Political positions of Richard Gordon

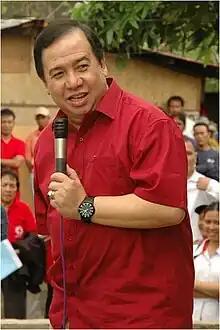
Senator and Philippine Red Cross Chairman Richard Gordon

One of the key elements in the scandal-rigged administration of President Gloria Macapagal Arroyo was the appointment of Merceditas Guttierez, a colleague of First Gentleman Mike Arroyo in law school and a former presidential counsel, as the head of the Ombudsman office, which is responsible for the investigation and prosecution of corrupt officials in the government. Thus, Gordon plans to make the Ombudsman an elective post rather than an appointive post.